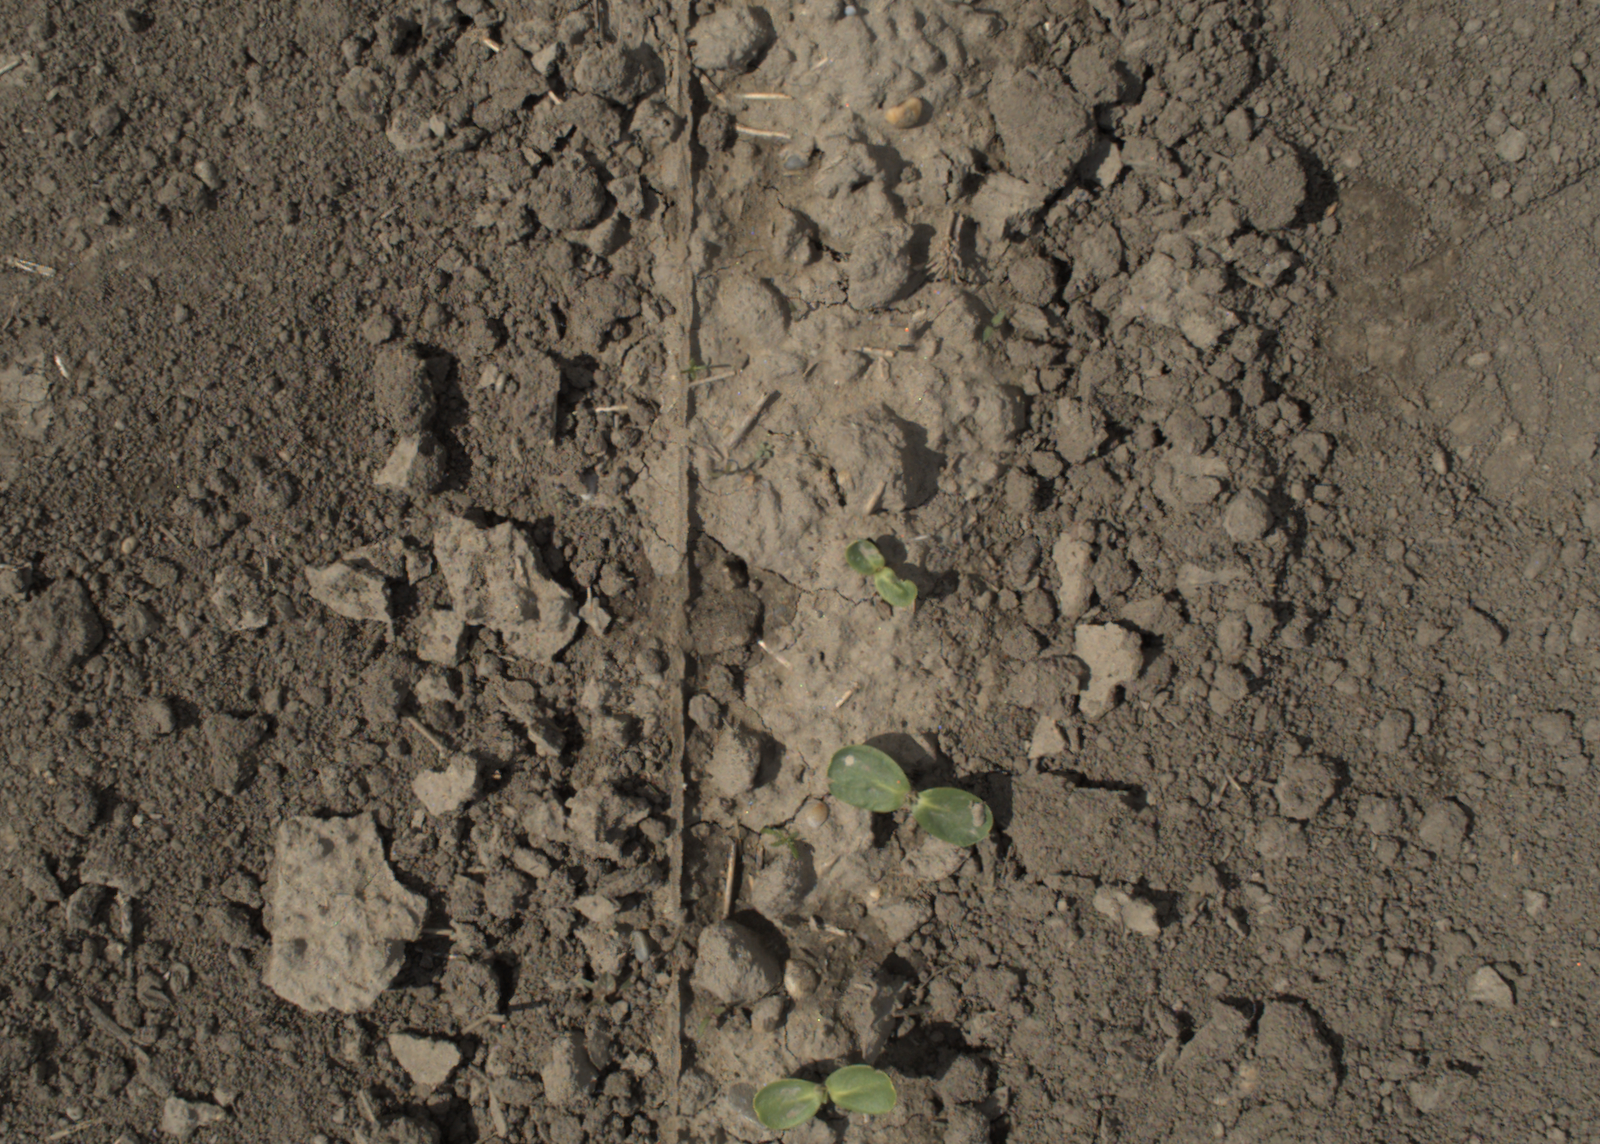
Capture date: 28.05.2021 10:36:52
Weather: mixed
Wind: medium
Seeding date: 27.04.2021
Plant canopy height (mm): 1018